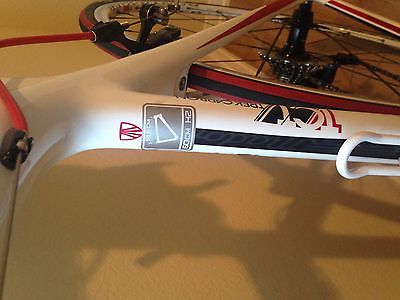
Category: bicycle